Daniel and Luis Moncada

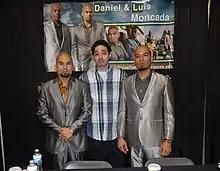
Daniel and Luis in 2019

Daniel Moncada and Luis Moncada are Honduran-American actors and brothers best known for their role as "The Cousins" Leonel and Marco Salamanca on the award-winning AMC crime drama series "Breaking Bad" (2008–2013) and its spin-off "Better Call Saul" (2015–2022). Despite playing twins in both series, Luis is around three years older than Daniel in real life.